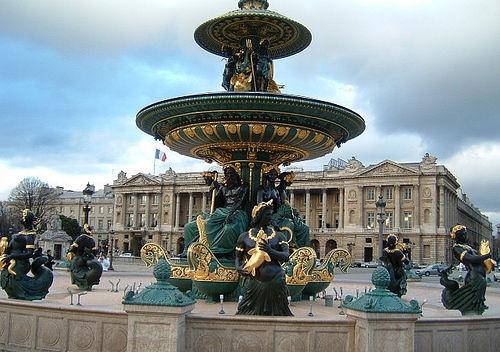
Weather: cloudy or overcast